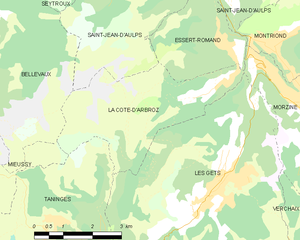
Carte des communes françaises La Côte-d'Arbroz